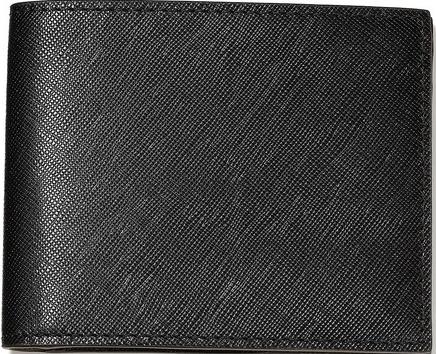
Texture: crosshatched